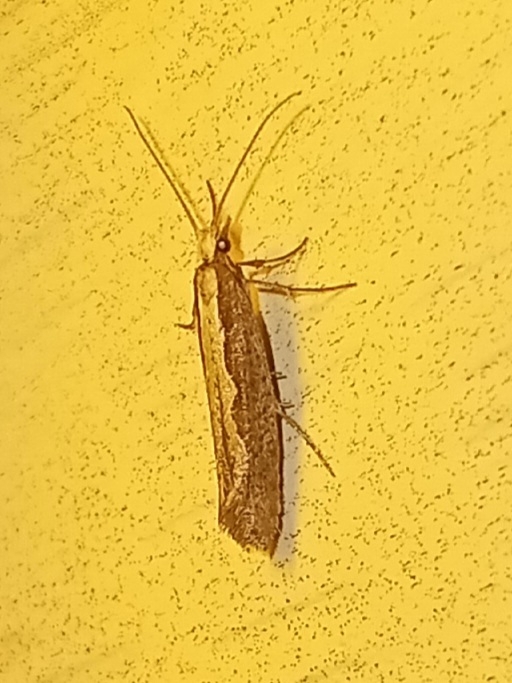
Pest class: diamondback_moth